Helter Skelter (scenario)

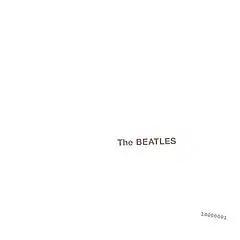
Manson listened to the Beatles' "White Album", which includes the track "Helter Skelter"

The term "Helter Skelter" was taken from the Beatles' homonymous song, which Manson purportedly interpreted as concerned with the war. The song was on the band's self-titled double album, also known as the "White Album", which Manson heard within a month or so of its November 1968 release.